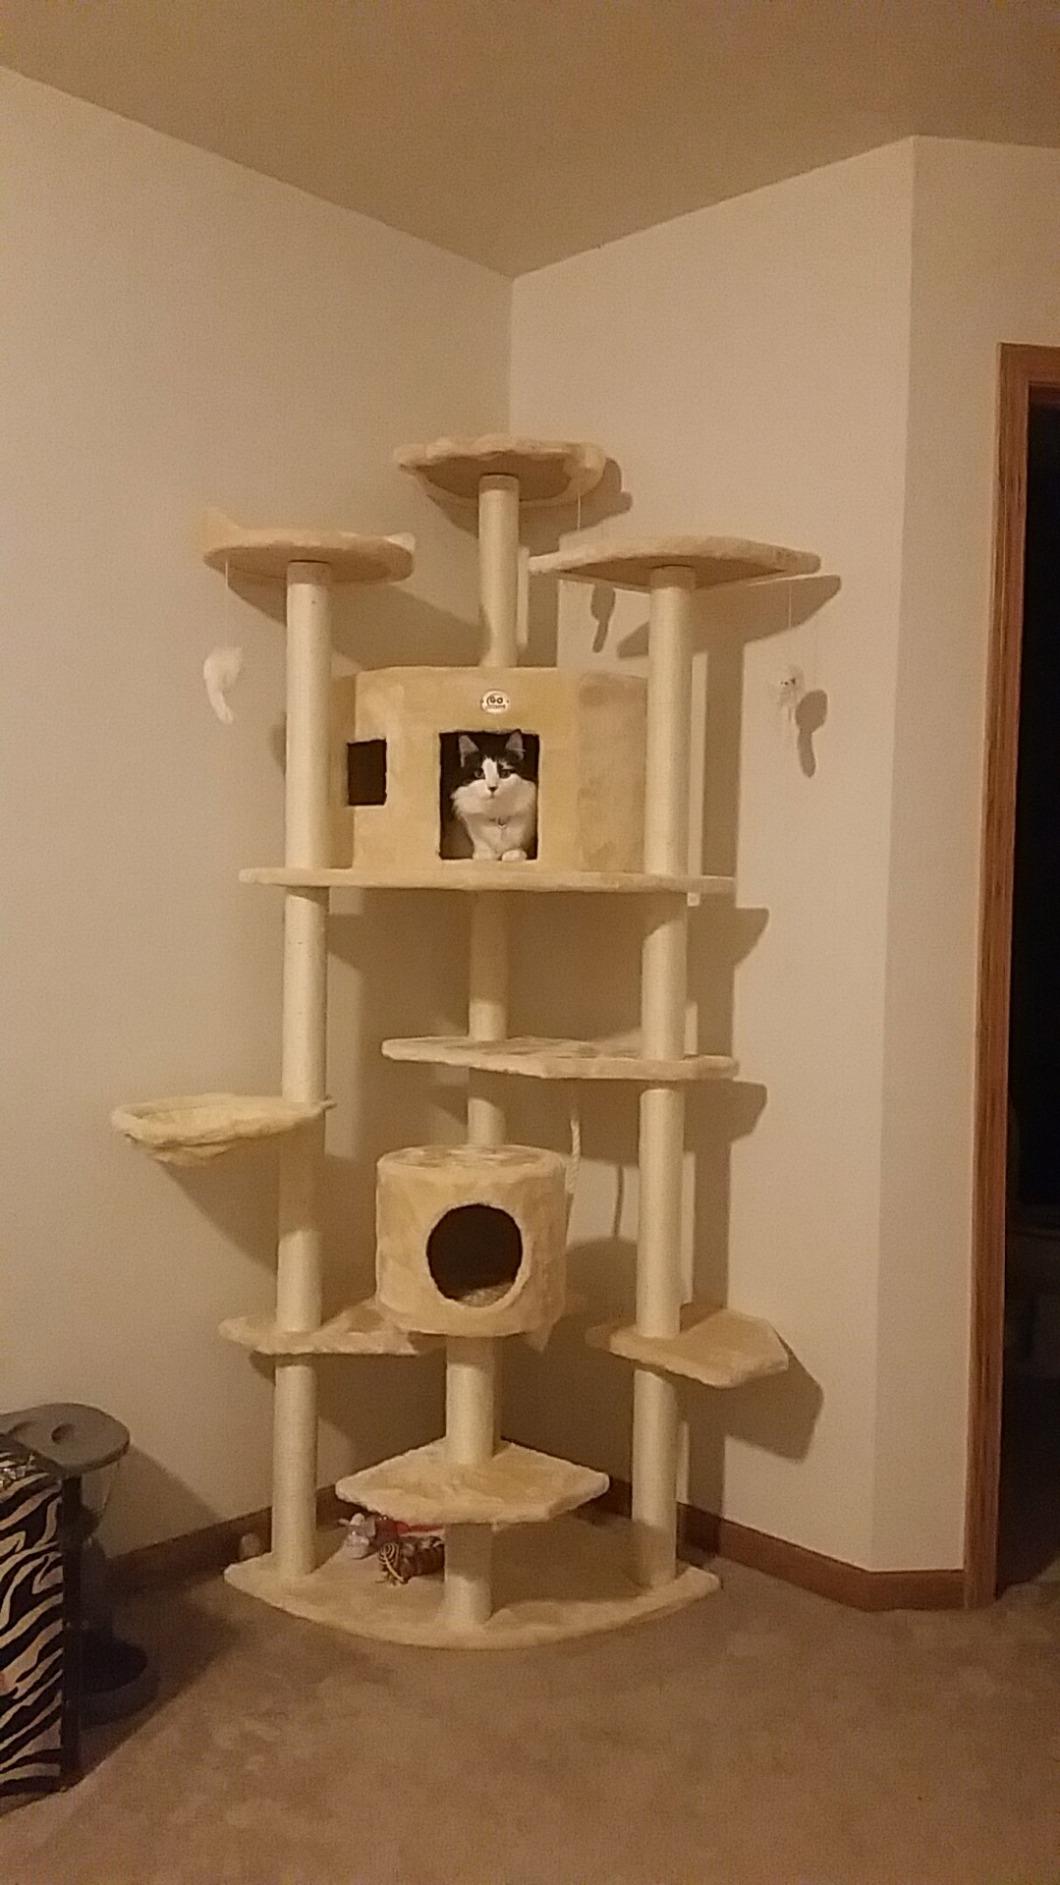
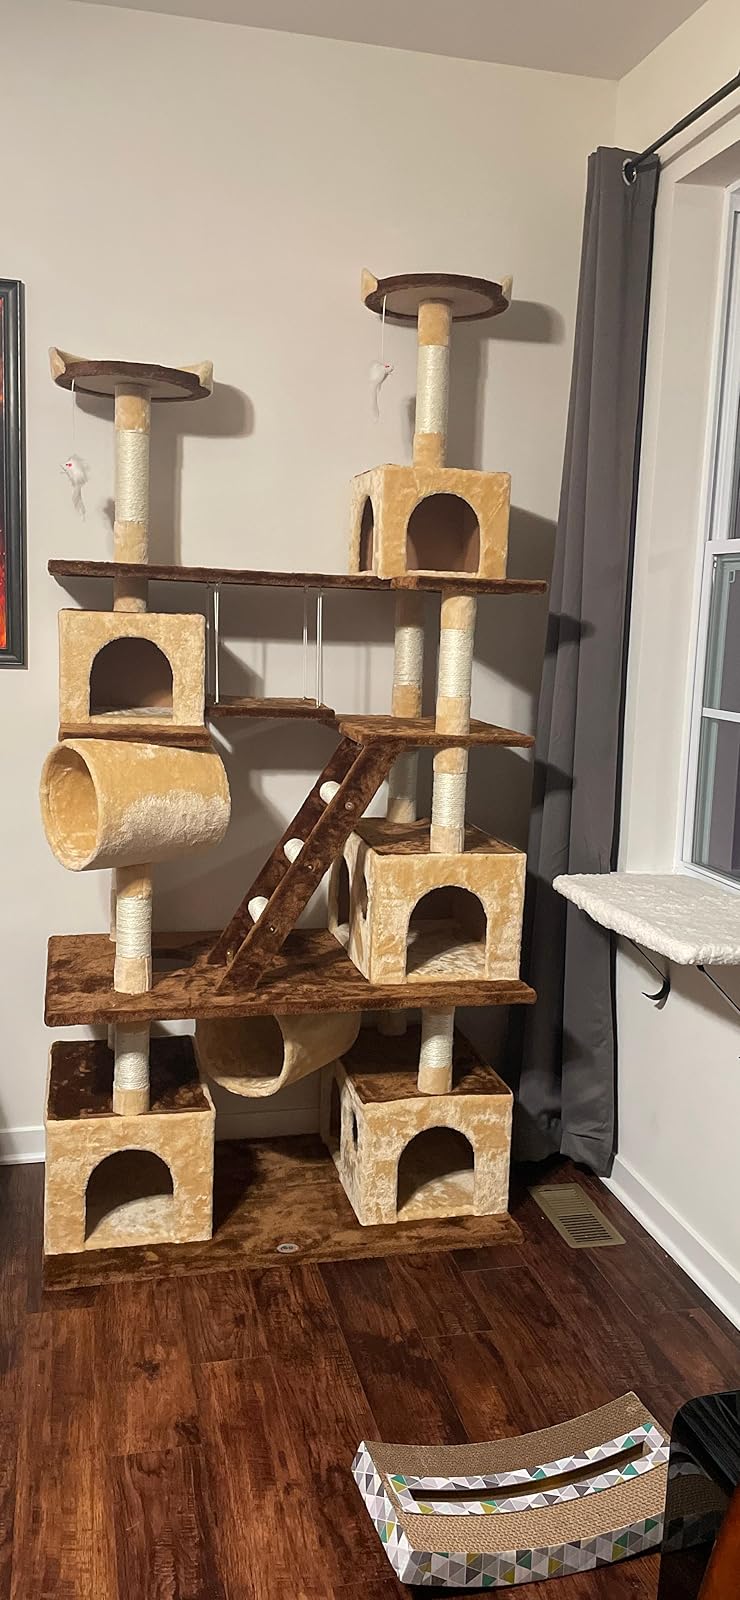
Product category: items_cat tree
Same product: no